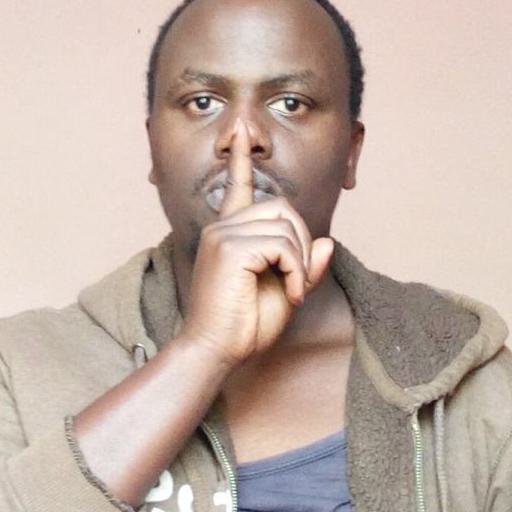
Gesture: mute